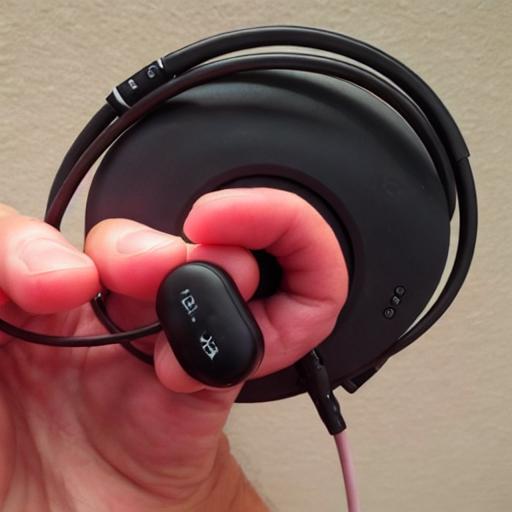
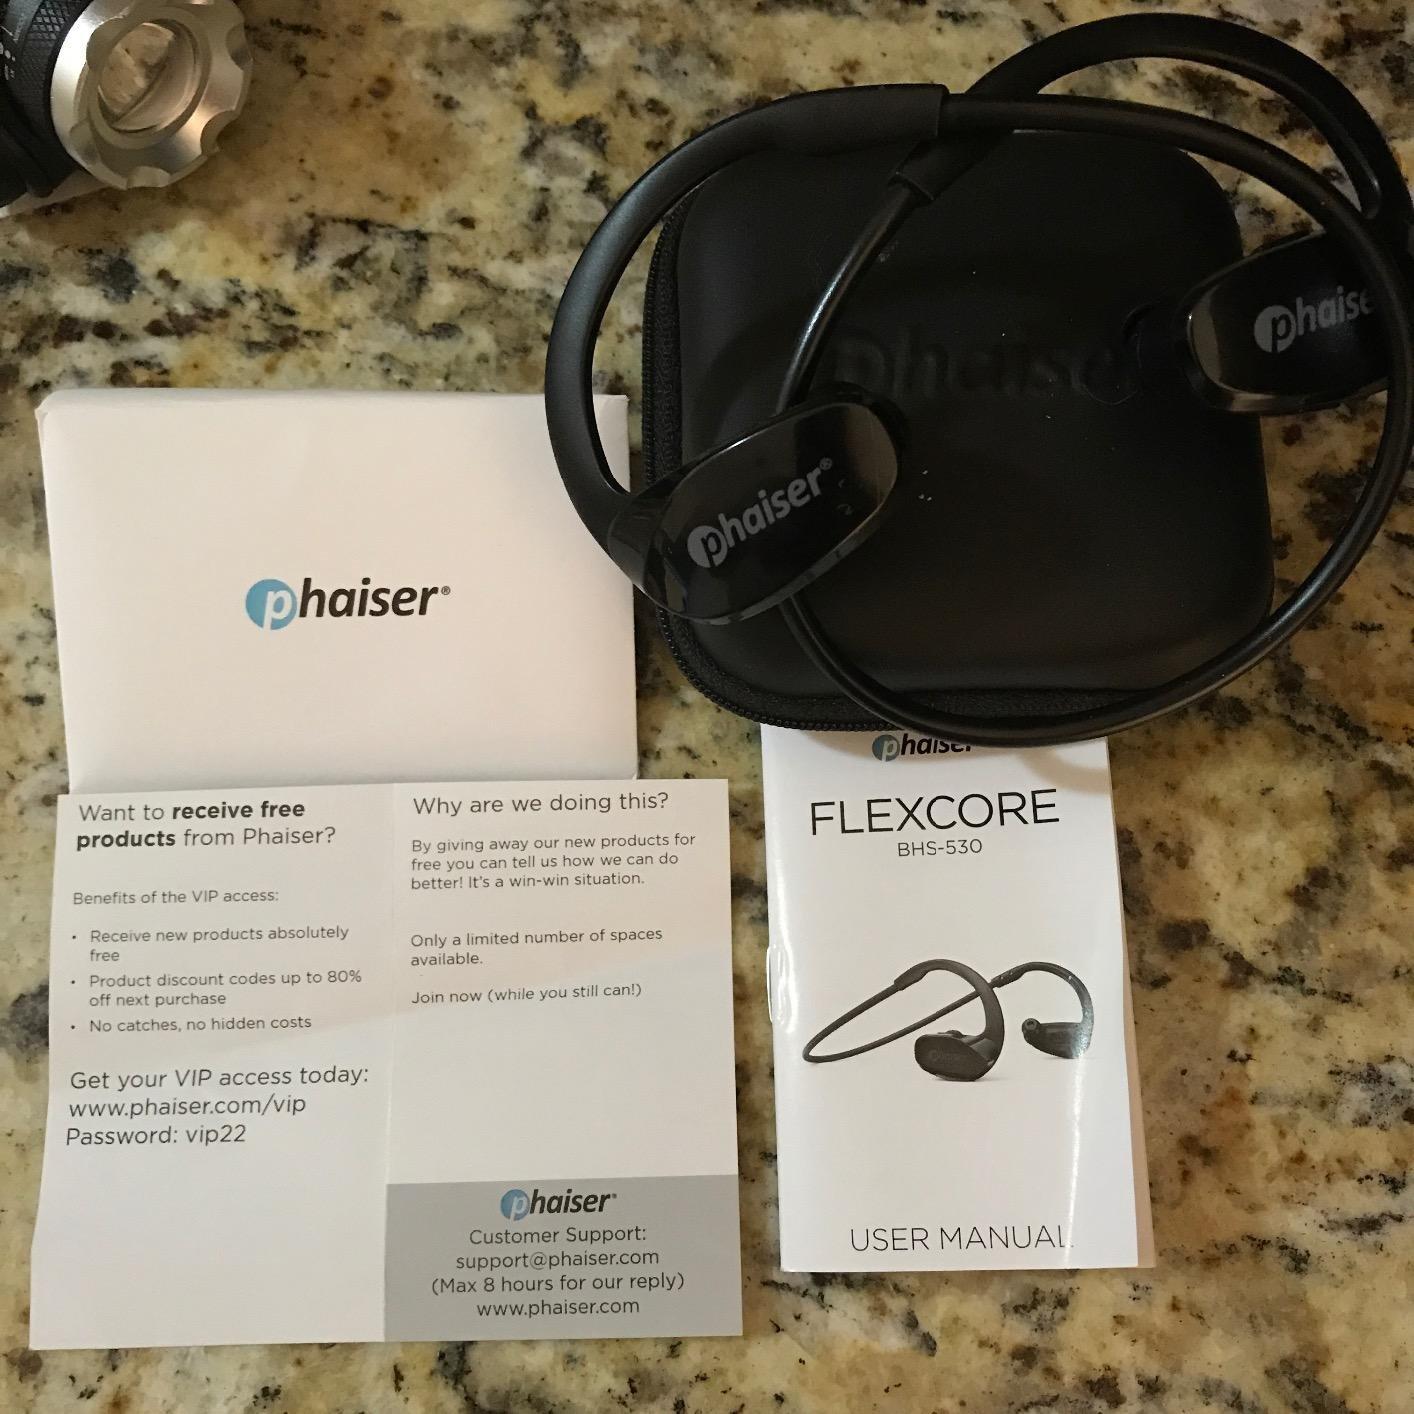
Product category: earbuds
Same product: no